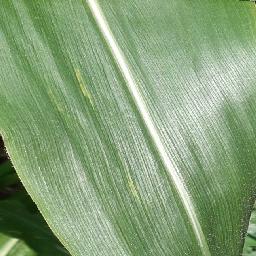
Label: Corn_(Maize)___Healthy